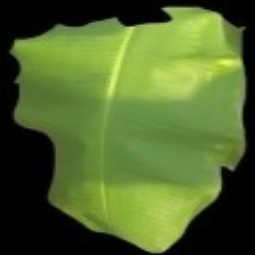
Label: Healthy